Arthropod

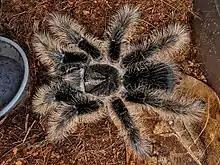
Long bristles (setae) of a "Tliltocatl albopilosus" tarantula

The stiff cuticles of arthropods would block out information about the outside world, except that they are penetrated by many sensors or connections from sensors to the nervous system. In fact, arthropods have modified their cuticles into elaborate arrays of sensors. Various touch sensors, mostly setae, respond to different levels of force, from strong contact to very weak air currents. Chemical sensors provide equivalents of taste and smell, often by means of setae. Pressure sensors often take the form of membranes that function as eardrums, but are connected directly to nerves rather than to auditory ossicles. The antennae of most hexapods include sensor packages that monitor humidity, moisture and temperature.